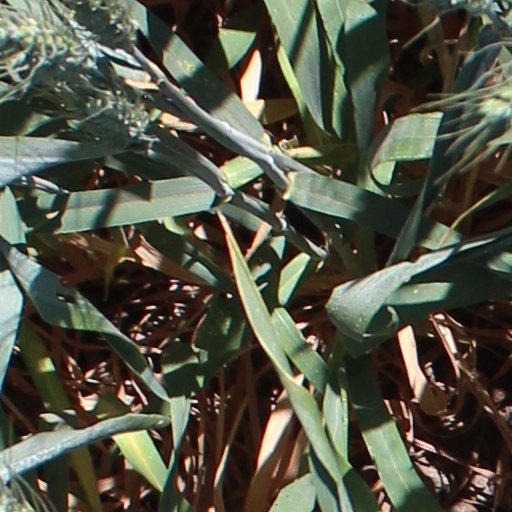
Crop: wheat